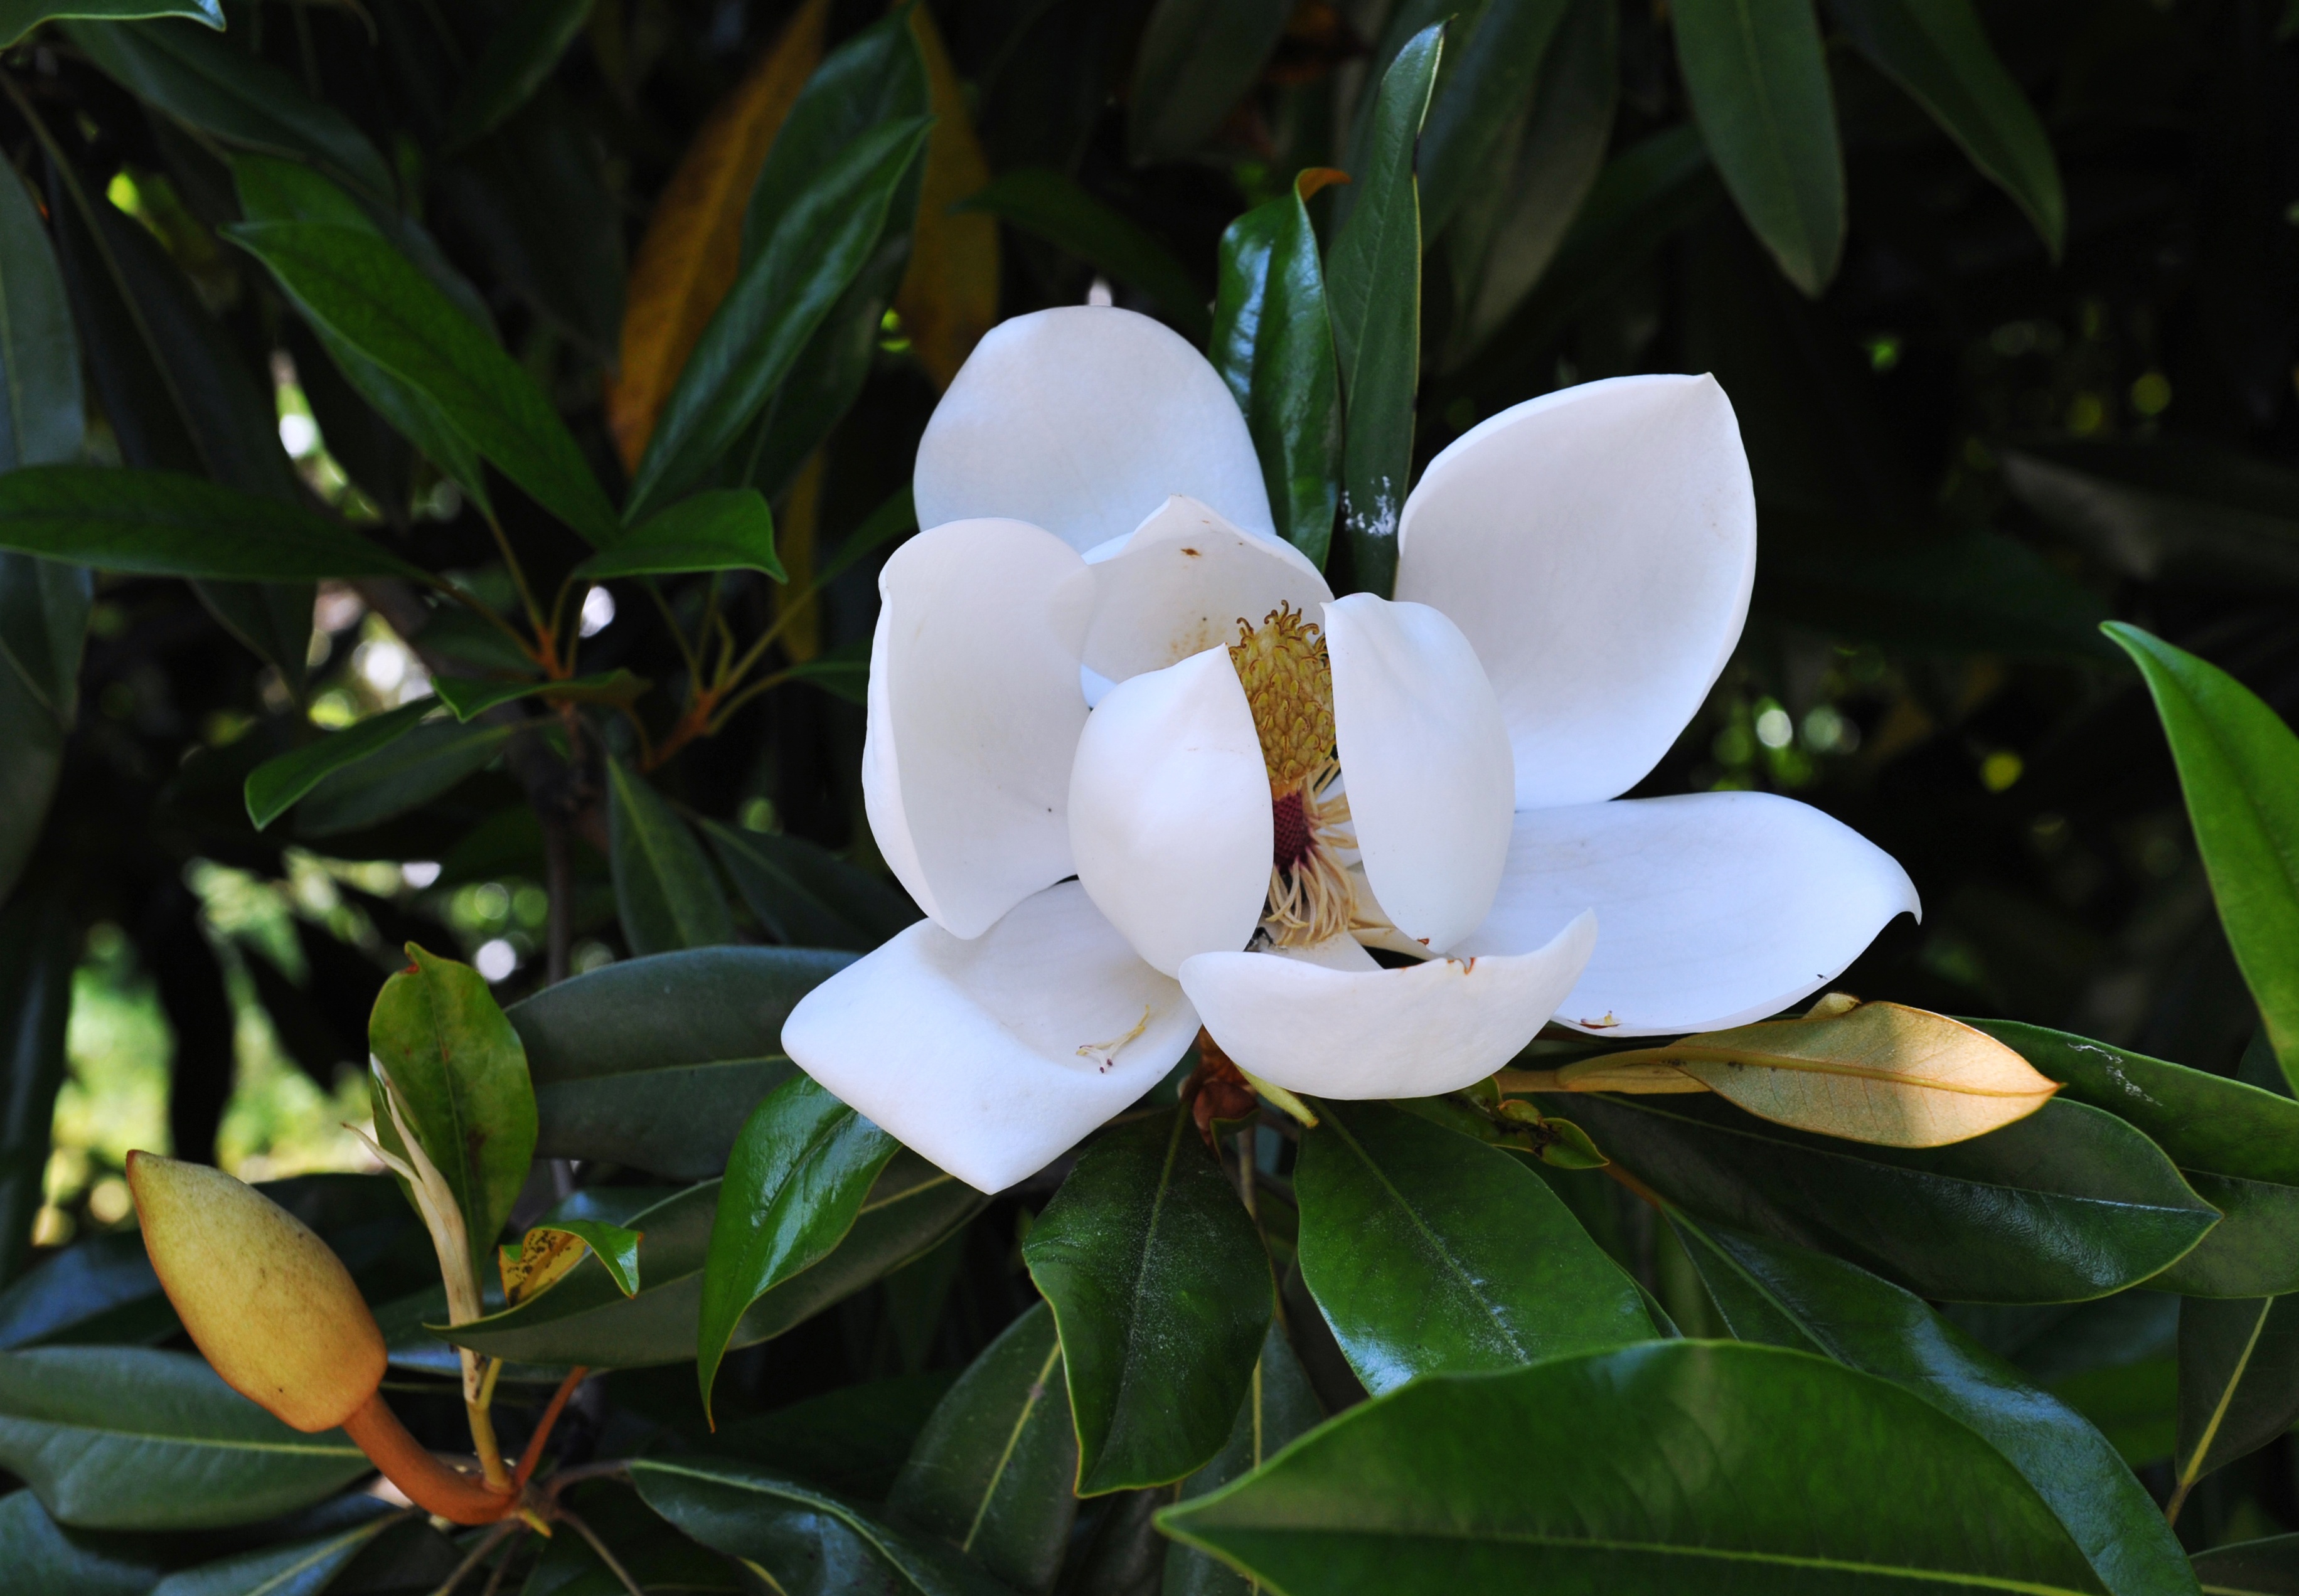
blossom, plant, leaf, flower, spring, green, botany, flora, flowers, shrub, magnolia, gardenia, jasmine, flowering plant, land plant